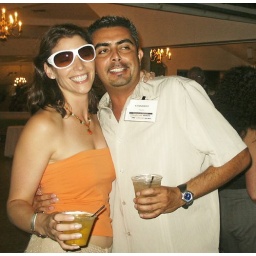
Kim and Fernando... Sorry Kim, think I took home your sun glasses by mistake.